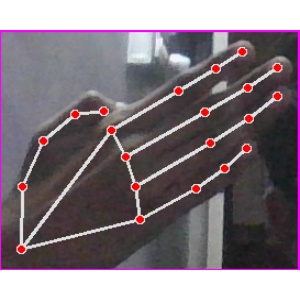
अक्षर: घ